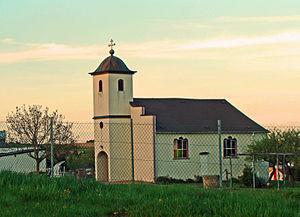
Église serbe orthodoxe Saint-Lazare de Valmont (Moselle)
L'éparchie d'Europe occidentale est une éparchie, c'est-à-dire une circonscription de l'Église orthodoxe serbe. Elle a son siège à Paris et, en 2016, elle a à sa tête l'évêque Luka.
Valmont est une commune française située dans le département de la Moselle et le bassin de vie de la Moselle-Est, en région Grand Est.